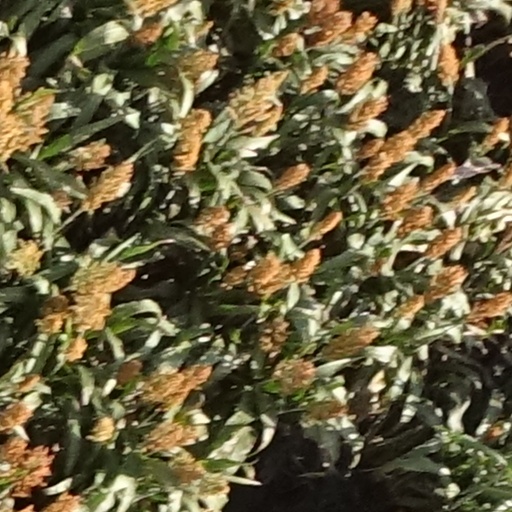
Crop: sorghum